Vivek Oberoi

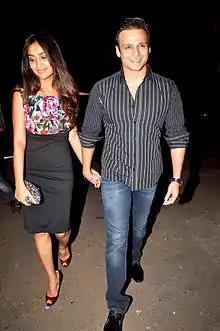
Oberoi with his wife Priyanka in 2012

On 29 October 2010, Oberoi married Priyanka Alva, daughter of Karnataka minister Jeevaraj Alva, in Bangalore. The couple have a son and a daughter.